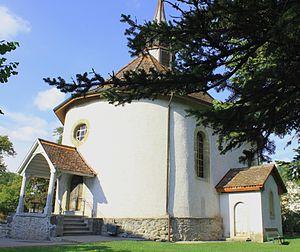
Suisse, canton de Vaud, Oron-la-Ville, temple.